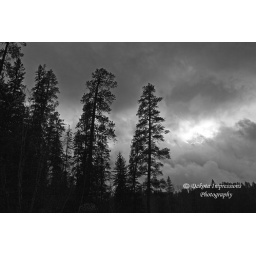
A shot of the storm clouds over the rim of Spearfish Canyon. Converted to black and white to emphasis the drama.